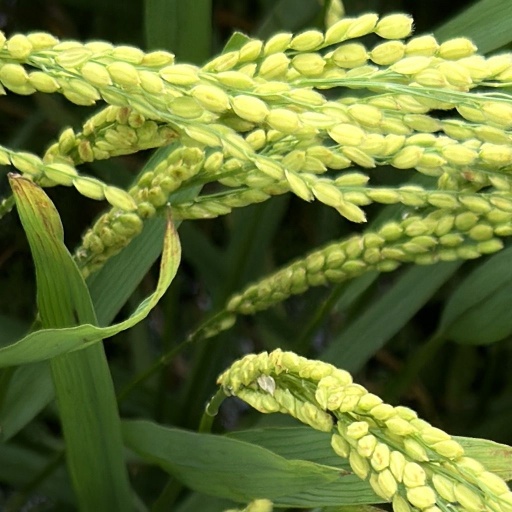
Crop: rice